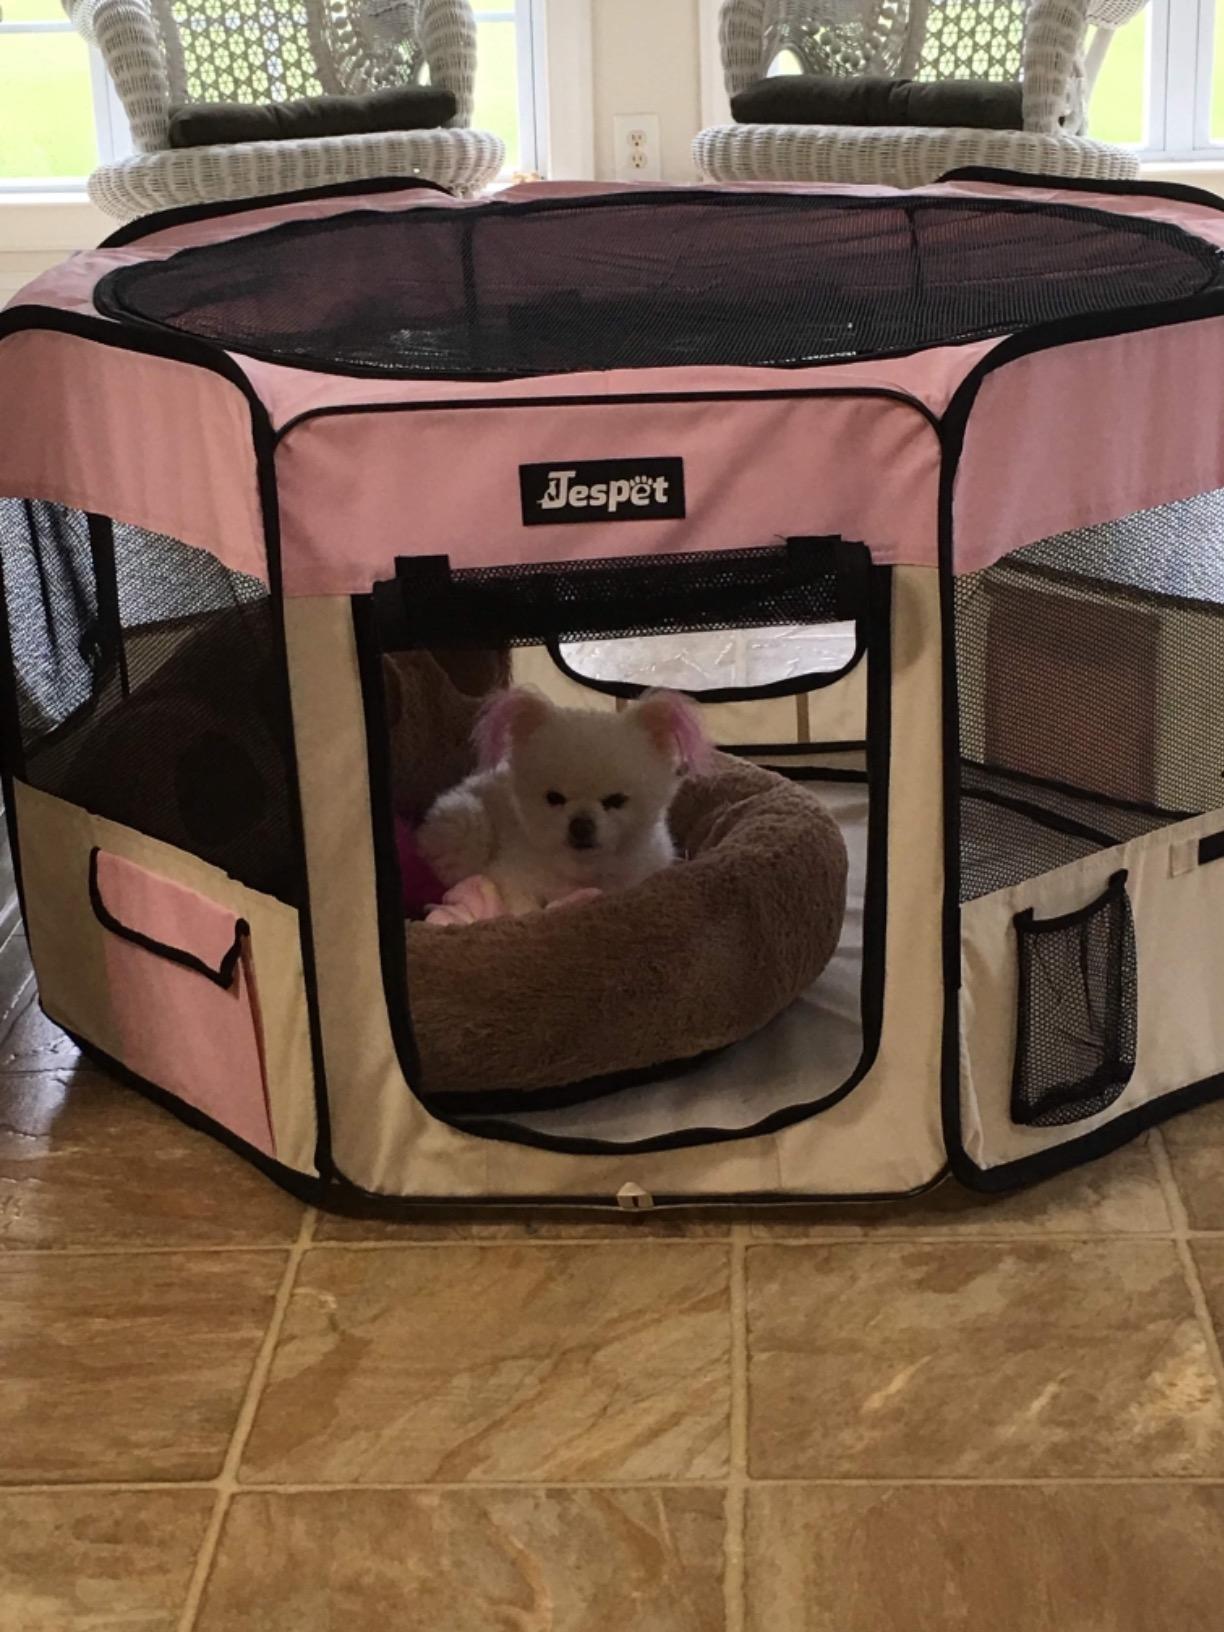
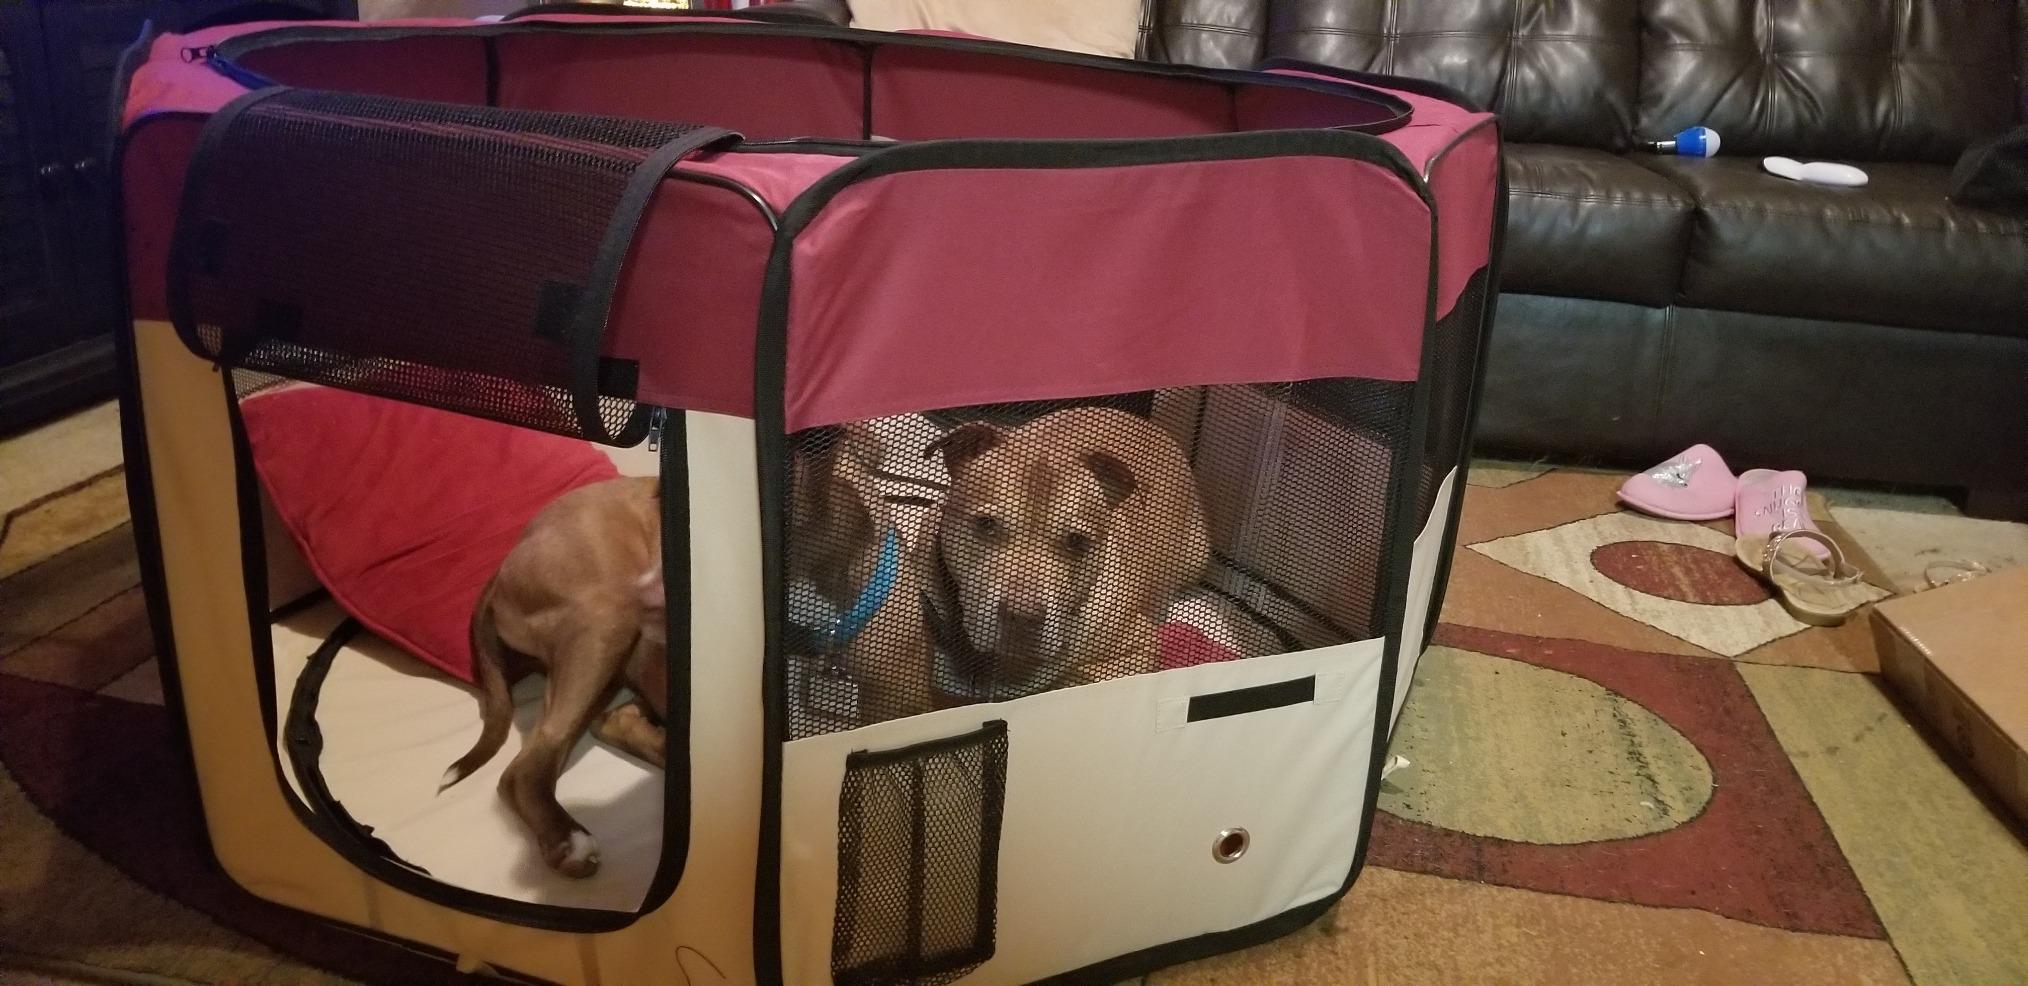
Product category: items_kennel
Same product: no